Anglo-Iraqi War

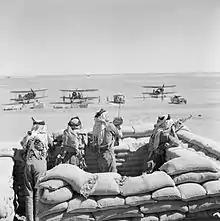
Gloster Gladiators of No. 94 Squadron RAF Detachment, guarded by Arab Legionnaires, refuel during their journey from Ismailia, Egypt, to reinforce Habbaniya

On 8 April, Winston Churchill contacted Leo Amery, Secretary of State for India, and asked him what force could be quickly sent from India to Iraq. Amery contacted General Auchinleck and Lord Linlithgow, Viceroy and Governor-General of India, the same day. The response from India was that most of a brigade group due to set sail for Malaya on 10 April, could be diverted to Basra and the rest sent ten days later; 390 British infantry could be flown from India into RAF Shaibah, and when shipping was available the force could quickly be built up to a division. On 10 April this offer was accepted by London, and the move of these forces was codenamed. On the same day General Archibald Wavell, Commander-in-Chief of Middle East Command, informed London that he could no longer spare the battalion in Palestine and urged diplomacy and possibly a demonstration of air strength, rather than military intervention.